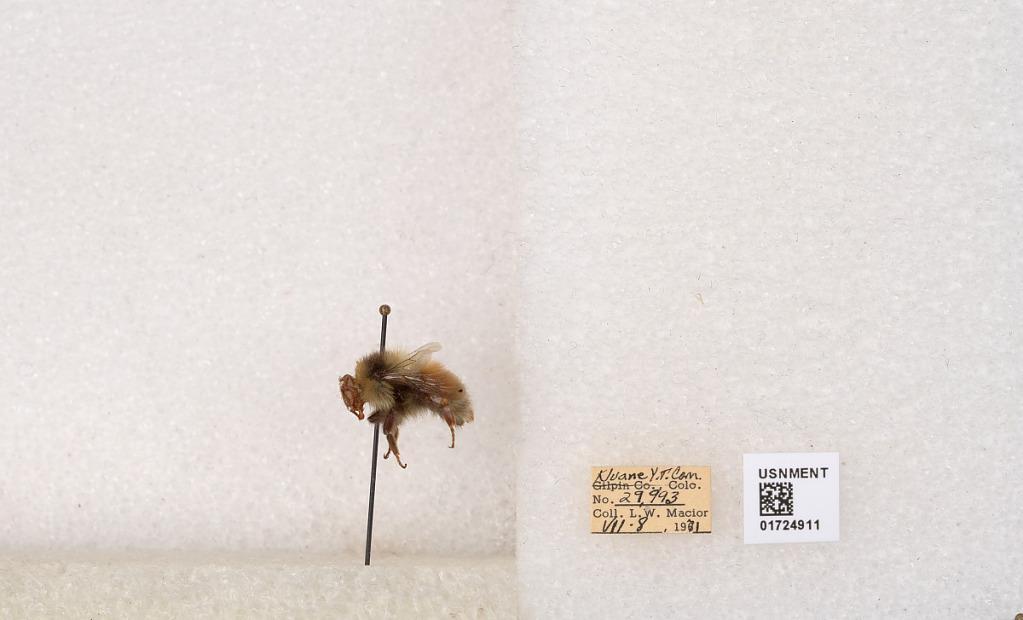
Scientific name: Bombus (Pyrobombus) sylvicola Kirby
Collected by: L. Macior
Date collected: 1971-7-8
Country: Canada
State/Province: Yukon Territory
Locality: Kluane National Park and Reserve
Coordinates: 60.7493, -139.504